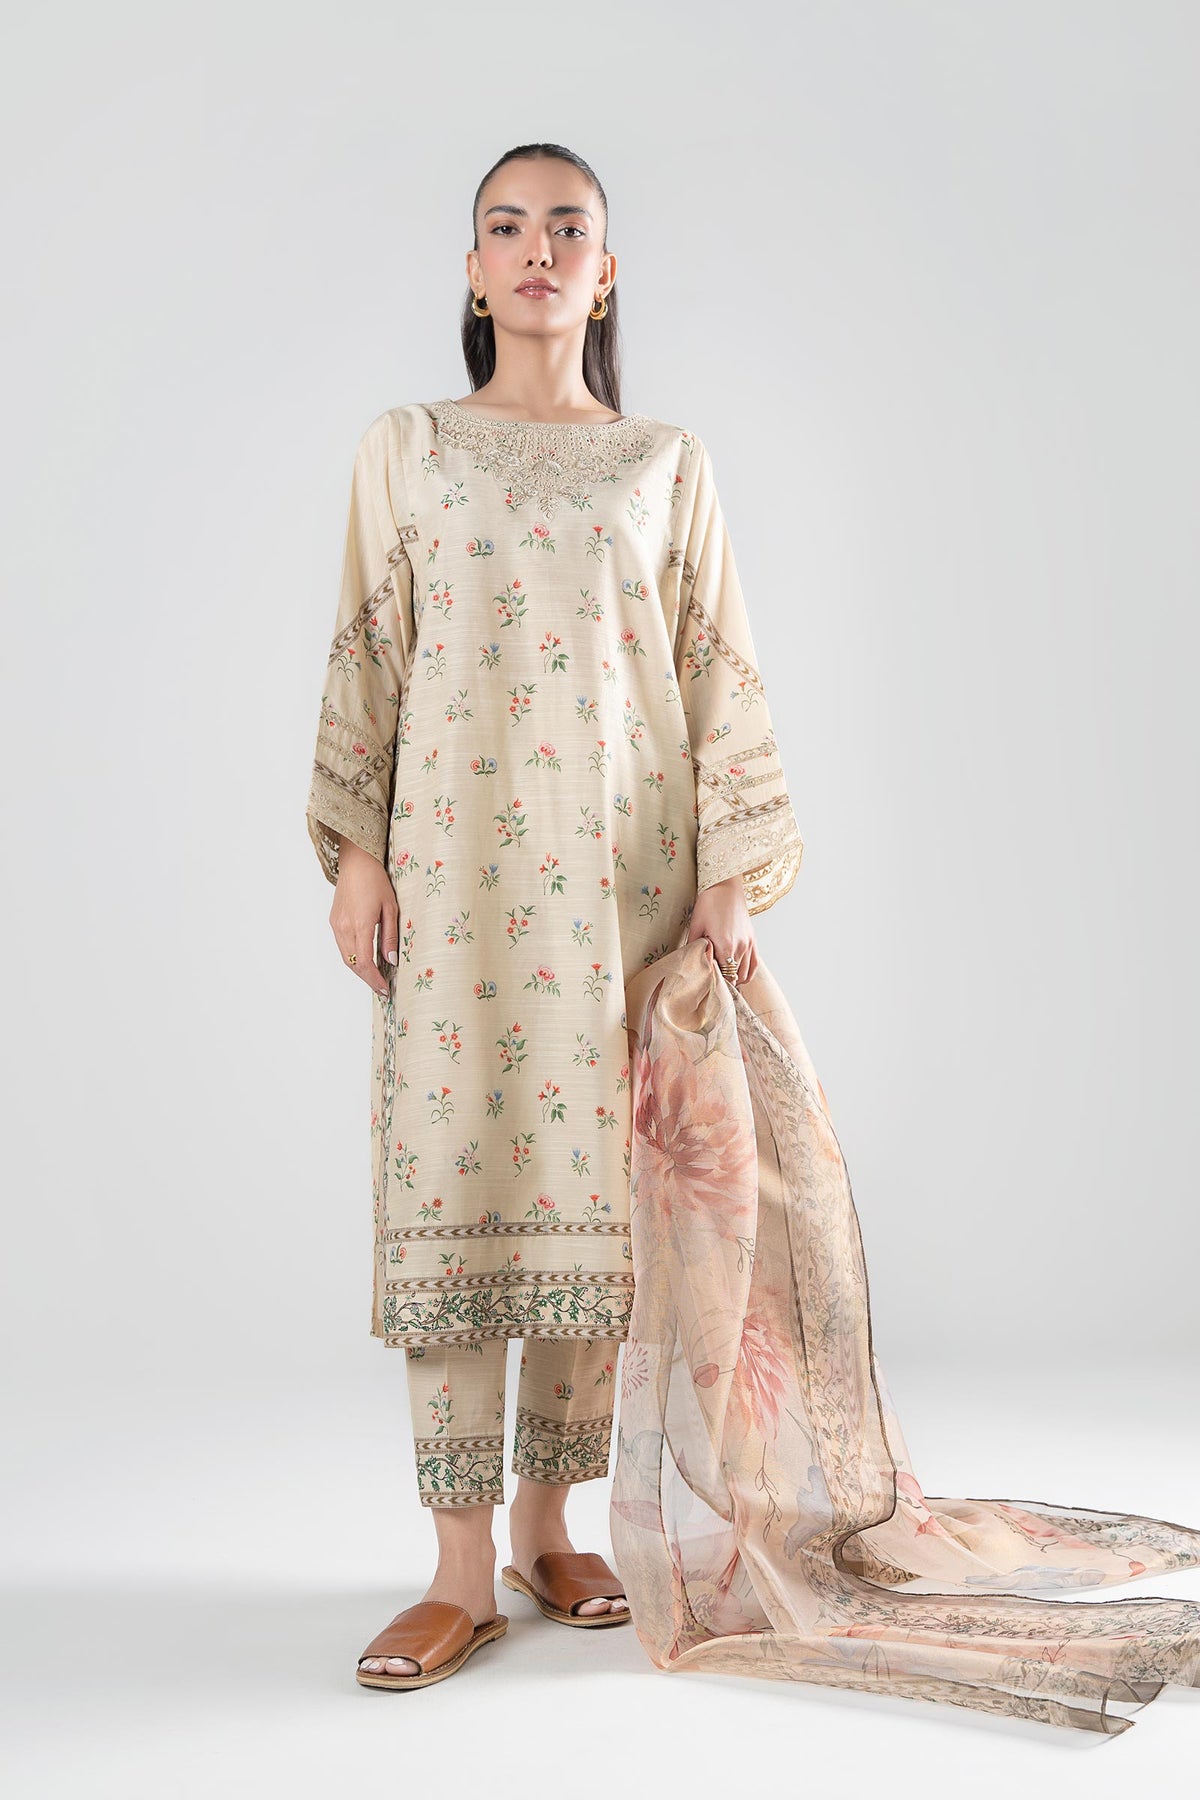
beige multi kurta set with dup